Alexander Tzannes

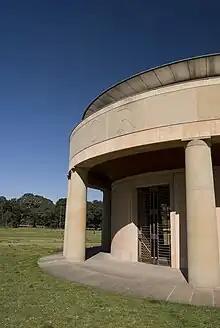
Federation Pavilion, Centennial Park, Sydney

Tzannes has taught at a number of Australian universities, including as a Visiting Professorial Fellow at the Queensland University of Technology in 2003. He is currently a professor of Design Practice in Built Environment at the University of New South Wales, having previously served as Dean of the university's Faculty of Built Environment from 2008 to 2016. He is also the founding director of Tzannes Associates, an architecture and design practice.